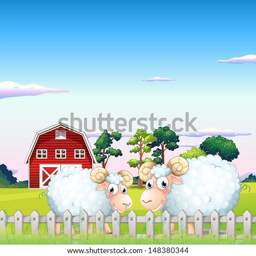
illustration of the sheeps inside the fence with a barn at the back